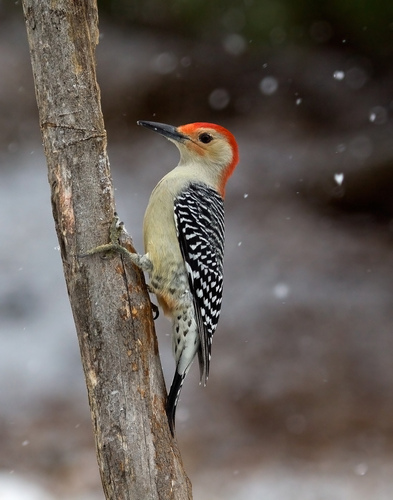
with a bright orange crown and checkered primary and secondary wing color, this small bird has a black bill.
a long bird with black and white wings, and an orange top of his crown.
this is a bird with a brown breast, black wings and an orange head.
small bird with a longish beak; the color is beige in the belly, black and white wings, and orange crown.
a white belly bird with a red mohawk and black and white wings
this bird is white with black and red and has a long, pointy beak.
this bird has wings that are black and white and has a red crowna yellow bird with a red mohawk and black and white wings.
the bird has a bright orange crown that contrasts with a white belly and side and black-and-white wingbars and secondaries.
this bird has wings that are black and has a red crown
Species: Red Bellied Woodpecker